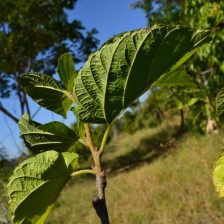
Variety: TaiwanStraberry